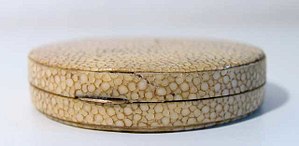
Chagrin
Chagrin,